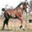
Label: horse